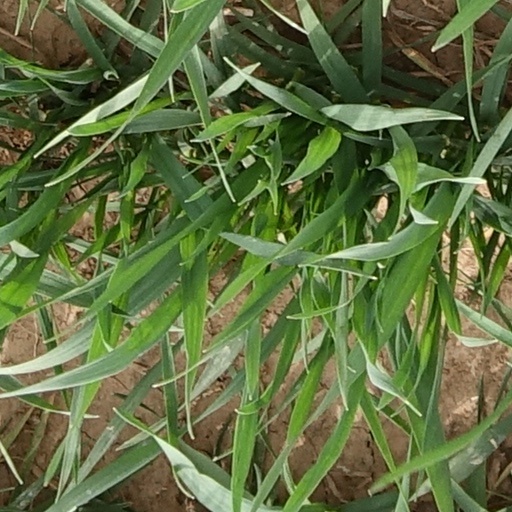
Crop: wheat